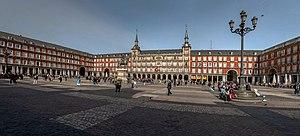
La Plaza Mayor est une place de la ville de Madrid, en Espagne.